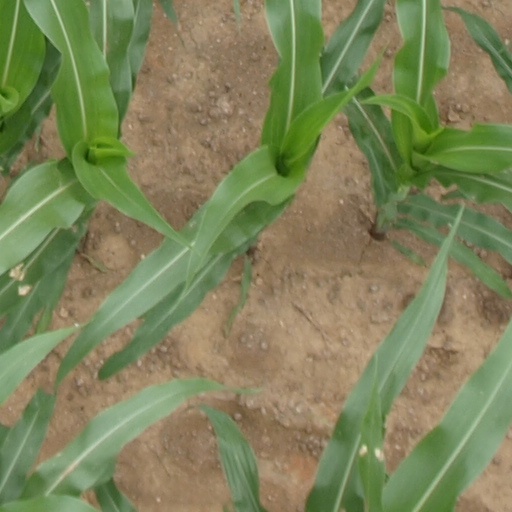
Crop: maize; corn